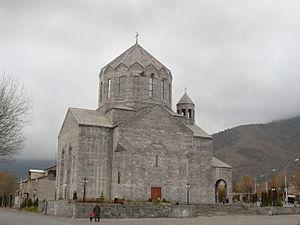
Grégoire de Narek, Grigor Narekatsi ou Krikor Naregatsi, né entre 945 et 951, et mort à Narek en 1003 ou vers 1010, est un moine, un poète mystique et un compositeur d'Arménie. Né dans le Vaspourakan des Artzrouni, il passe la plus grande partie de sa vie au monastère de Narek, non loin du lac de Van, près de l'église d'Aghtamar, où il est notamment enseignant.